Strathtyrum

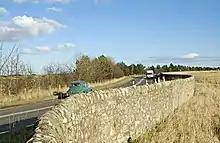
A91 road along the estate's northern boundary

Strathtyrum is a country estate in the north-western outskirts of St Andrews, Fife, Scotland. It is accessed via the A91.